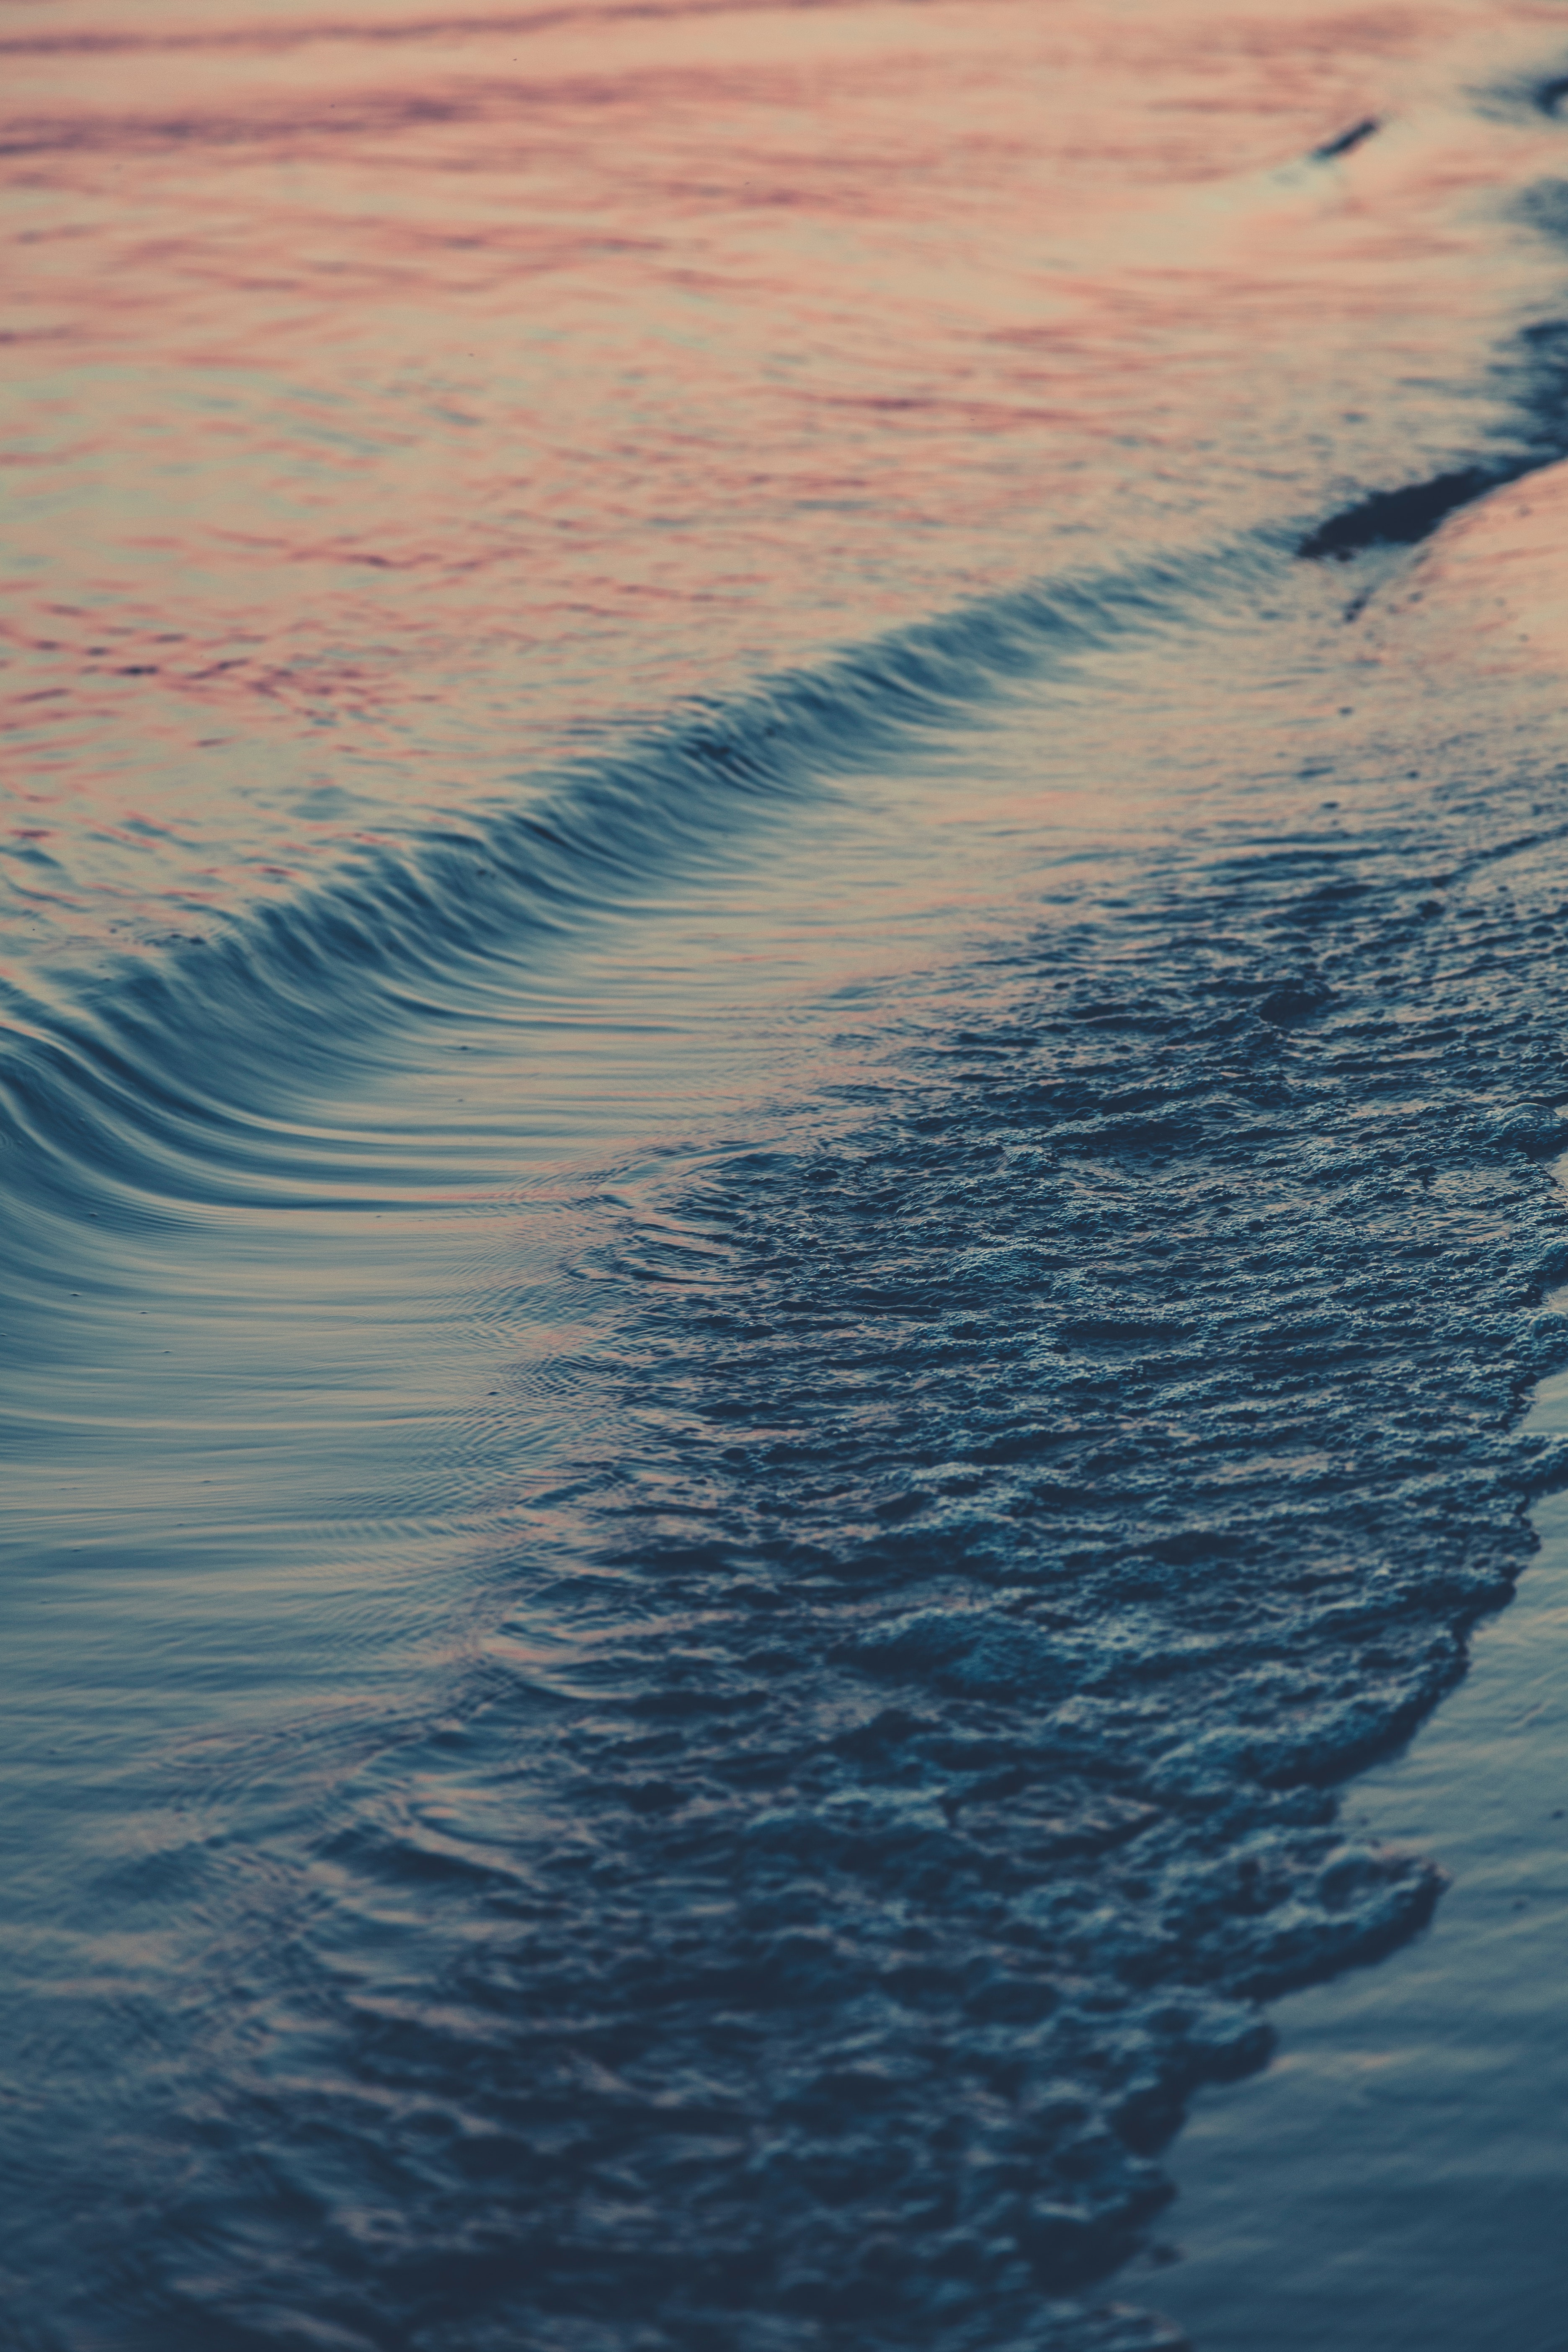
water, sea, wave, ocean, sky, reflection, calm, wind wave, horizon, atmosphere, shore, water resources, morning, sunlight